Robert Jardine (politician)

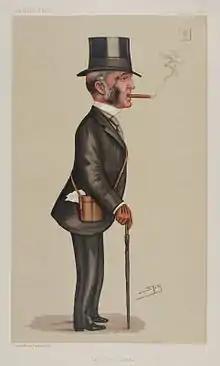

Sir Robert Jardine, 1st Baronet (24 May 1825 – 17 February 1905) was a Scottish businessman and Liberal politician.